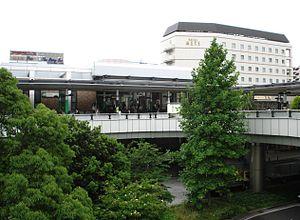
La gare de Musashi-Mizonokuchi est une gare ferroviaire de la ville de Kawasaki, dans la préfecture de Kanagawa, au Japon. La gare est gérée par la JR East.